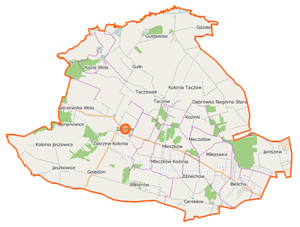
Zakrzew est une gmina rurale de la powiat de Radom, dans la Voïvodie de Mazovie, dans le centre-est de la Pologne.